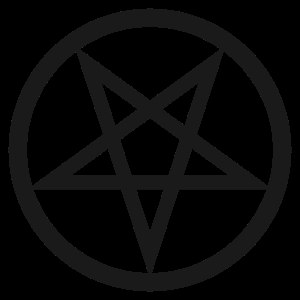
Satanisme
Det omvendte pentagram er et populært symbol på satanisme.
Satanisme er en religion baseret på satanfiguren og danner grundlag for flere filosofiske og ideologiske overbevisninger. Ideen om djæveldyrkende selskaber menes at komme fra slutningen af 1300-tallet, men forestillingen om mennesker, som har indgået i pagte med djævelen eller tjent ham, direkte eller indirekte, findes i Bibelen og hos kirkefædrene.